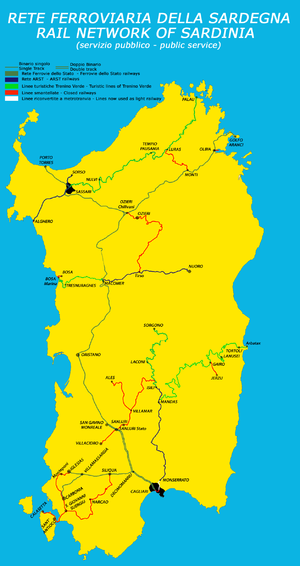
La Société Régionale Sarde de Transports, en italien : Azienda Regionale Sarda Trasporti, ARST S.p.A. ou simplement ARST jusqu'à 2008, est la principale société de transports publics en Sardaigne, contrôlée à 100 % par la Région Sardaigne.
La Société Régionale Sarde de Transports, en italien : Azienda Regionale Sarda Trasporti, ARST S.p.A. ou simplement ARST jusqu'à 2008, est la principale société de transports publics en Sardaigne, contrôlée à 100 % par la Région Sardaigne.